Alina (film)

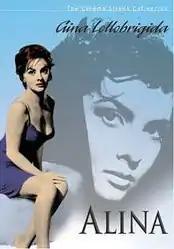
DVD cover

Alina is a 1950 Italian melodrama film directed by Giorgio Pastina. The film stars Gina Lollobrigida as Alina and Amedeo Nazzari as Giovanni.